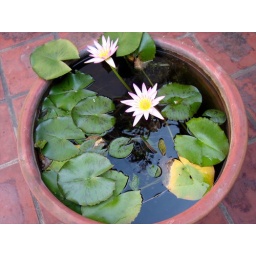
a pot of water flowers in the rear courtyard of the city god temple.